Of Human Bondage (1934 film)

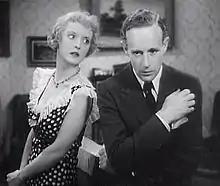
Bette Davis and Leslie Howard

At a dinner party celebrating their engagement, one of Philip's medical student friends, Harry Griffiths, flirts with Mildred, who somewhat reciprocates. After Philip confronts Mildred, she runs off with Griffiths to Paris. A second time, Philip again finds some comfort in his studies, and with Sally Athelny, the tender-hearted daughter of one of his elderly patients in a charity hospital. The Athelny family is caring and affectionate, and they take Philip into their home.